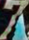
Number: 7